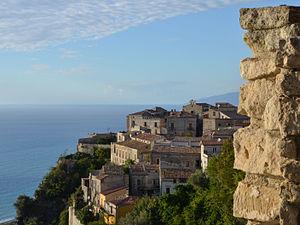
Fiumefreddo Bruzio est une commune de la province de Cosenza dans la région Calabre en Italie.